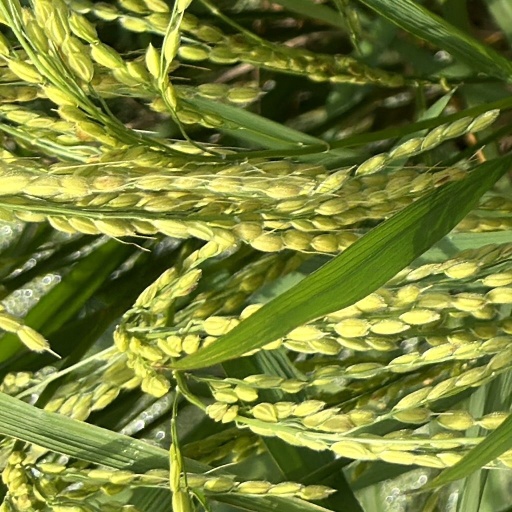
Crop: rice